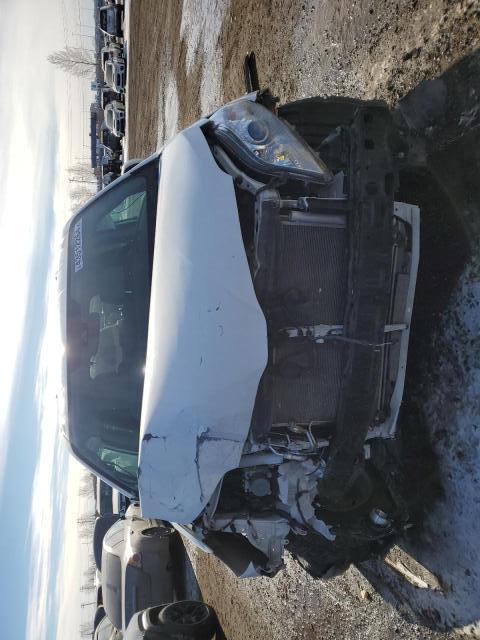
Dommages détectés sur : pare-choc avant, feu avant droit, capot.
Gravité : majeur